Brighton Zeuner

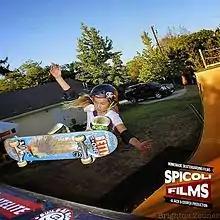

Brighton Zeuner (born July 14, 2004) is an American professional skateboarder.